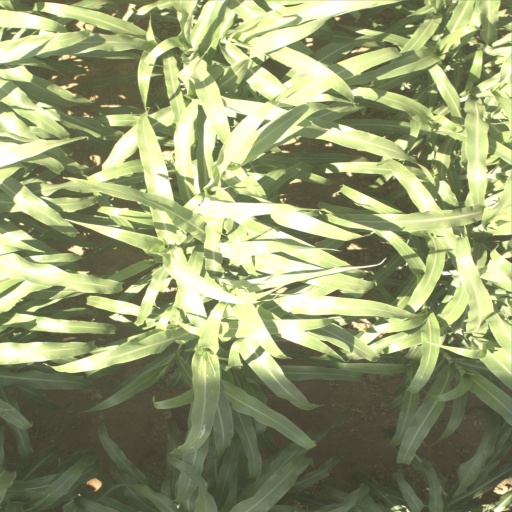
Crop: sorghum